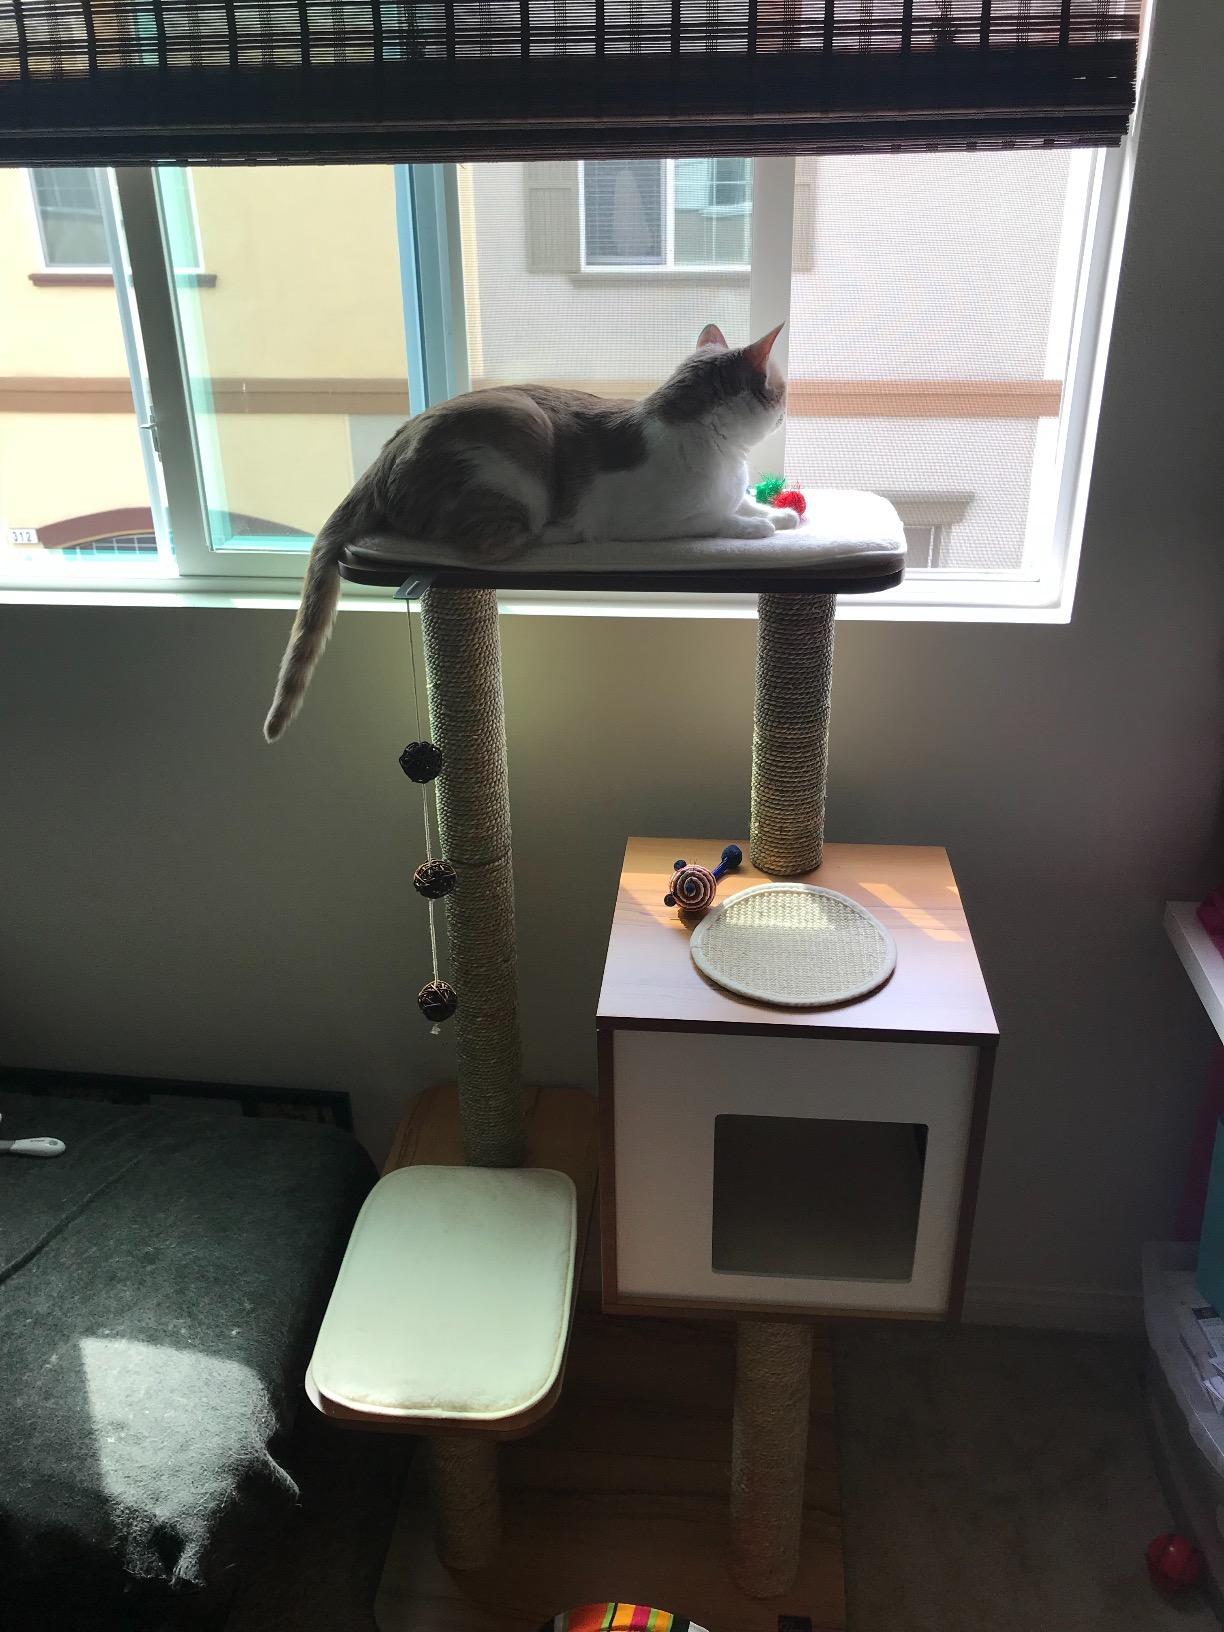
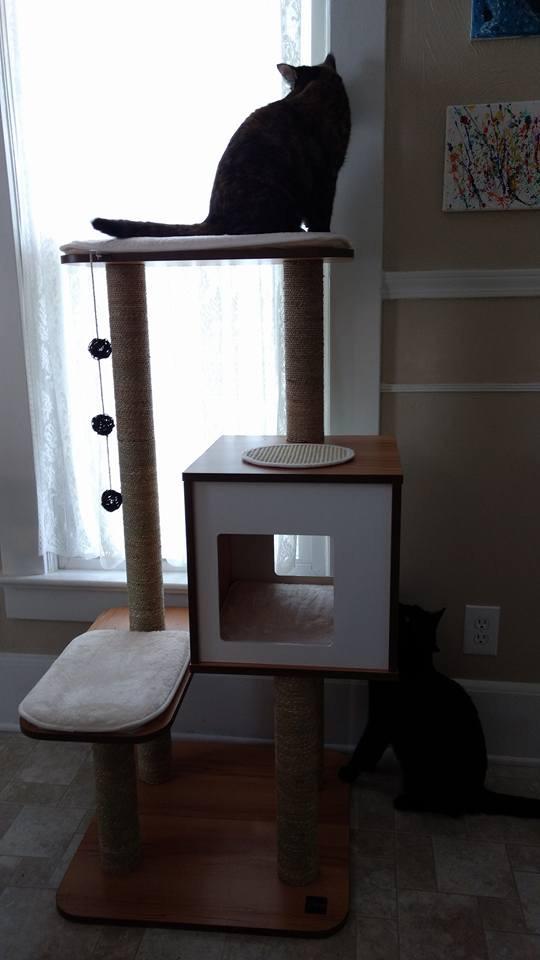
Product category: items_cat tree
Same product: yes